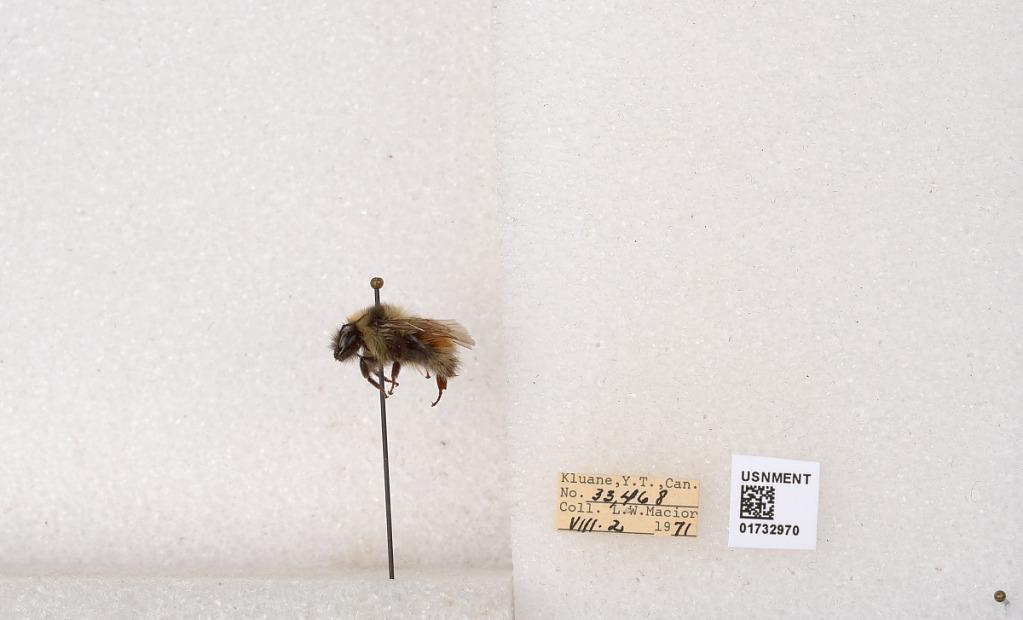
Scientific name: Bombus (Pyrobombus) sylvicola Kirby
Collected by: L. Macior
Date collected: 1971-8-2
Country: Canada
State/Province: Yukon Teritory
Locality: Kluane National Park and Reserve
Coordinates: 60.7493, -139.504